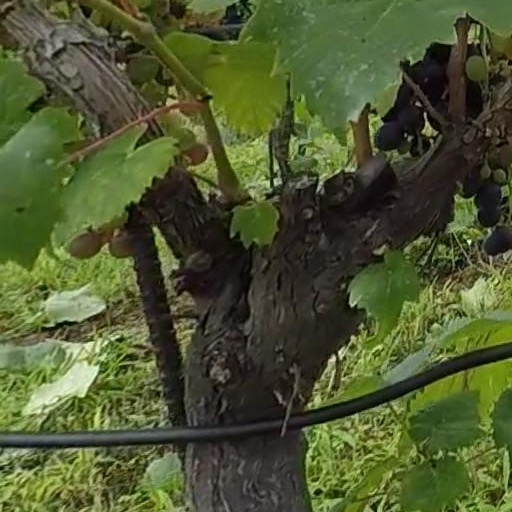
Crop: grape